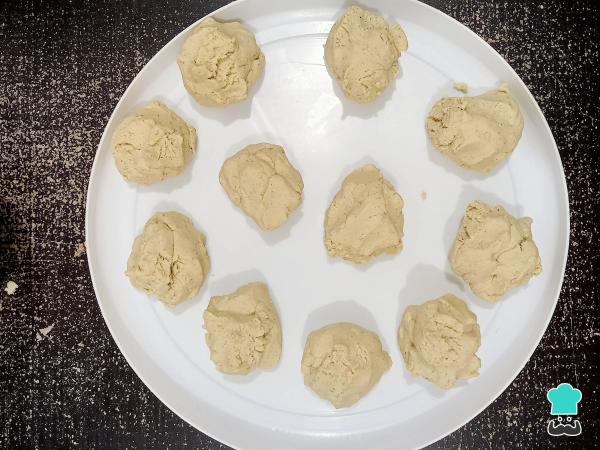
Divide la masa en partes iguales y forma bolitas con las manos. Las cantidades que te proporcionamos en esta receta rinden para aproximadamente unas 12 gorditas de 70 gr cada una.